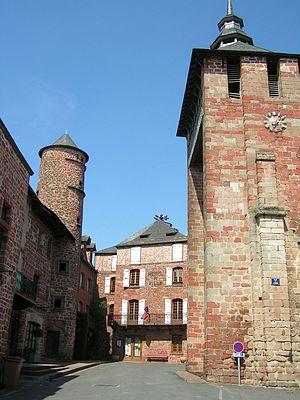
Meyssac est une commune française située dans le département de la Corrèze en région Nouvelle-Aquitaine.